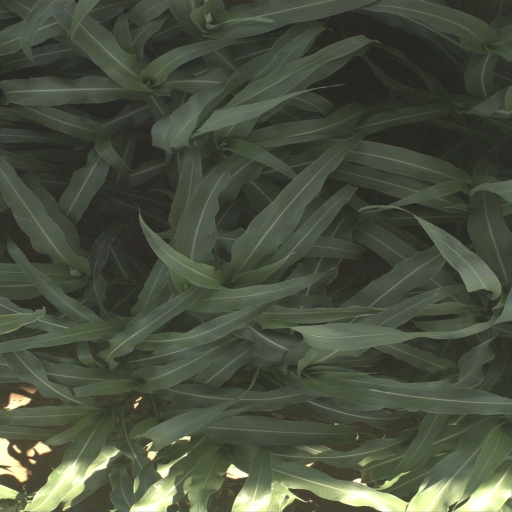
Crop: sorghum